Mecynogea lemniscata

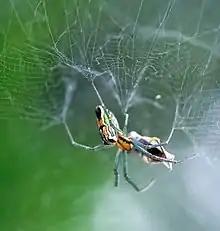
In elaborate "basilica style" web

Mecynogea lemniscata, the basilica orbweaver, is a species of orb weaver in the spider family Araneidae. It is found in a range from the United States to Argentina.